Chrysler Hemi engine

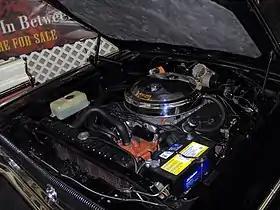
426 Hemi engine in a 1966 Charger

DeSoto's Hemi engines were called FireDome and served as the naming convention for the DeSoto Firedome sedan.